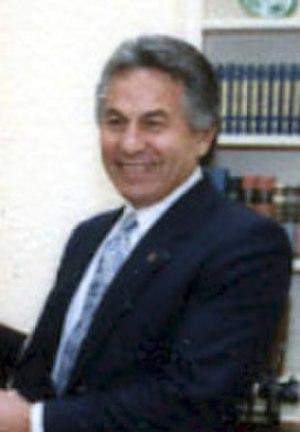
Raymond S. Apodaca dit Jerry Apodaca, né le 3 octobre 1934 à Las Cruces, est un homme politique américain. Membre du Parti démocrate, il est gouverneur du Nouveau-Mexique de 1975 à 1979.